Birks Group

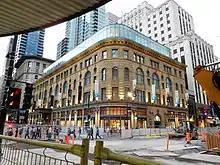
The company's flagship store at Phillips Square in Montreal. The building was renovated in 2001.

In 2001, the company completely renovated its flagship store on Phillips Square in Montreal.